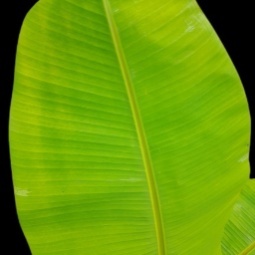
Label: Zinc